Italian cruiser Nino Bixio

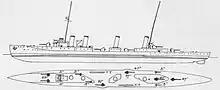
Plan and profile drawing of

The s were ordered in response to the development of fast light cruisers by the Austro-Hungarian Navy in the early 1900s. They were intended to supplement the protected cruiser to serve as scouts for the main battle fleet. Two ships, and , were ordered during the tenure of Admiral Carlo Mirabello as the Minister of the Navy.